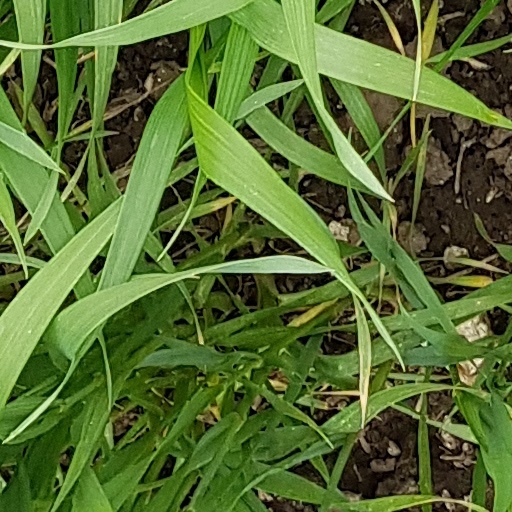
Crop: wheat